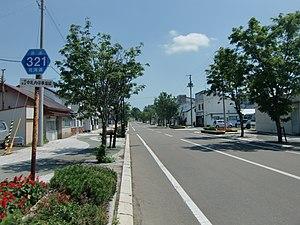
Nakasatsunai est un village du district de Kasai, situé dans la sous-préfecture de Tokachi, sur l'île de Hokkaidō, au Japon.